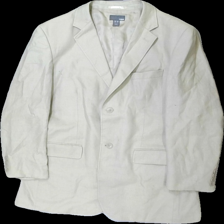
View: front
Type: Blazer
Category: Men
Brand: H&M
Colors: Beige
Material: 100% cotton
Cut: Regular
Size: 50
Season: All
Stains: Minor
Damage: fläck
Damage location: middle center
Damage 2 location: bottom center
Damage 3: fläck
Damage 3 location: bottom center
Price range: 50-100
Recommended usage: Reuse
Description: beige kavaj med små fläckar på